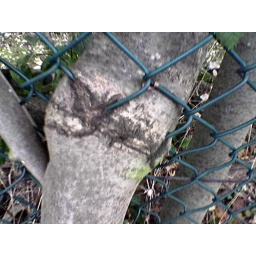
almost unbeleivable how these trees have grown through and around the wire link fence